Summit, New Jersey

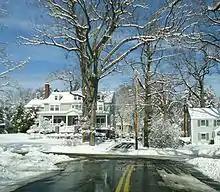
View of houses after a snowfall

Summit operates under the city form of municipal government; one of 15 (of the 564) municipalities statewide that use this form. On April 11, 1899, Summit voters adopted as the Charter of the City of Summit the Statute of 1899 applicable to cities of less than 12,000 population. On December 15, 1987, the New Jersey Legislature enacted a law that repealed the original charter, retaining those sections not covered by general law that were specific to Summit. The charter now specifies that "1: The council may, by referendum, change the term of the councilman at large from a two year term to a four year term. 2: Resolutions adopted by the council do not have to be approved by the mayor. 3: The council pro tempore shall be the acting mayor in the mayor's absence due to sickness or other cause. 4: The municipality may appoint an administrator in accordance with the provisions of N.J.S. 40A:9-136. 5: The municipality may adopt an administrative code."